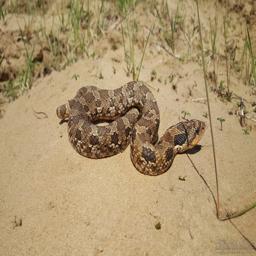
Animal: snakes